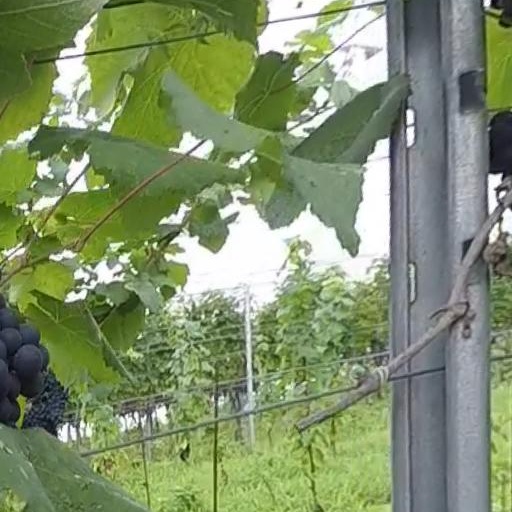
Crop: grape